McDaniel College Budapest

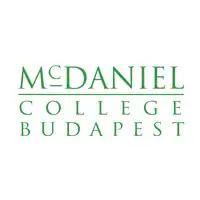
Official logo of the McDaniel College Budapest

McDaniel College Budapest is the European campus of McDaniel College, an accredited, private college of the Liberal Arts and Sciences, located in Westminster, Maryland, United States. It offers a standard American four-year undergraduate program in Hungary, leading to an American Bachelor of Arts degree. Students have the option to complete the final two years of study at the main campus of the college in the United States. In addition, students enrolled in Budapest earn credits that are fully transferable to any other American college or university.